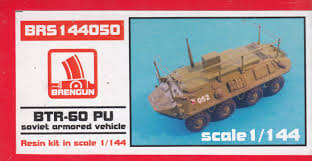
Label: BTR